Battle of Stirling's Plantation

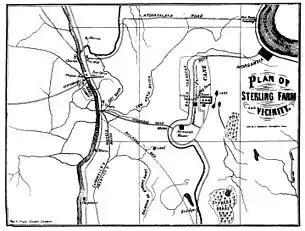
Map of Sterling Plantation and vicinity

On September 11, Herron proposed to send a detachment back to the bridge over the Fordoche to monitor Confederate activity on the west bank of the Atchafalaya, and from Morganza in an attempt to draw out Green's cavalry from the west bank of the Atchafalaya. Lt. Col. Joseph Bloomfield Leake of the 20th Iowa Volunteer Infantry Regiment was to be in command. A small provisional brigade was formed consisting of the 19th Iowa Volunteer Infantry Regiment under Maj. John Bruce, the 26th Indiana Infantry Regiment under Col. A.D. Rose, a section of Battery B, 1st Missouri Light Artillery, and a battalion of the 6th Missouri Volunteer Cavalry under Major Samuel Montgomery. To supplement the cavalry, a company of mounted infantry was created by drawing men from every regiment in the division and was led by Lt. Henry Walton of the 34th Iowa Volunteer Infantry Regiment. The road from Morganza to the Fordoche crossing followed the east bank of Bayou Fordoche, running west to a point about three miles from Morganza, then following a turn in the bayou, ran south three and a half miles to a loop in the bayou by Norwood's plantation. Just west of Norwoods, the Opelousas Road forked to the northwest, crossed the Fordoche, and ran on to the Atchafalaya across from present day Melville, Louisiana.